VMFA-334

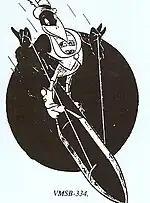
Squadron logo during WWII when they were VMSB-334

Marine Scout Bomber Squadron 334 (VMSB-334) was commissioned on 1 August 1943 at Marine Corps Air Station Cherry Point flying the Douglas SBD Dauntless. The squadron traveled around the United States for a year training until it was decommissioned on 10 October 1944, a day that many other scout bomber squadrons were deactivated.